University of Adelaide

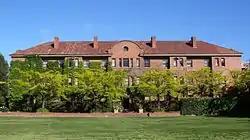
This is a photograph of the Newland Building at St Mark's College, one of several private residential colleges near the university.

In November 2023, legislation passed state parliament enabling the creation of the new university to be named "Adelaide University", previously a colloquial name used by the University of Adelaide. An application for self-accreditation authority was submitted to the Tertiary Education Quality and Standards Agency (TEQSA) on 15 January 2024, which was needed for the institution to offer courses that issue qualifications. Following approval on 22 May 2024, students starting studies at the pre-merger institutions from 2025 onwards will be issued degree certificates from Adelaide University. Students enrolled on or prior to 2024 will also be able to opt in adding antecedent institutions' names and logos on their parchments. The combined institution is expected to become operational by January 2026, with an additional transitional period extending to 2034. It is projected to have 70,000 students at launch, with one-in-four students being international students, and contribute approximately to the Australian economy annually. The amalgamation has been subject to mixed reactions.